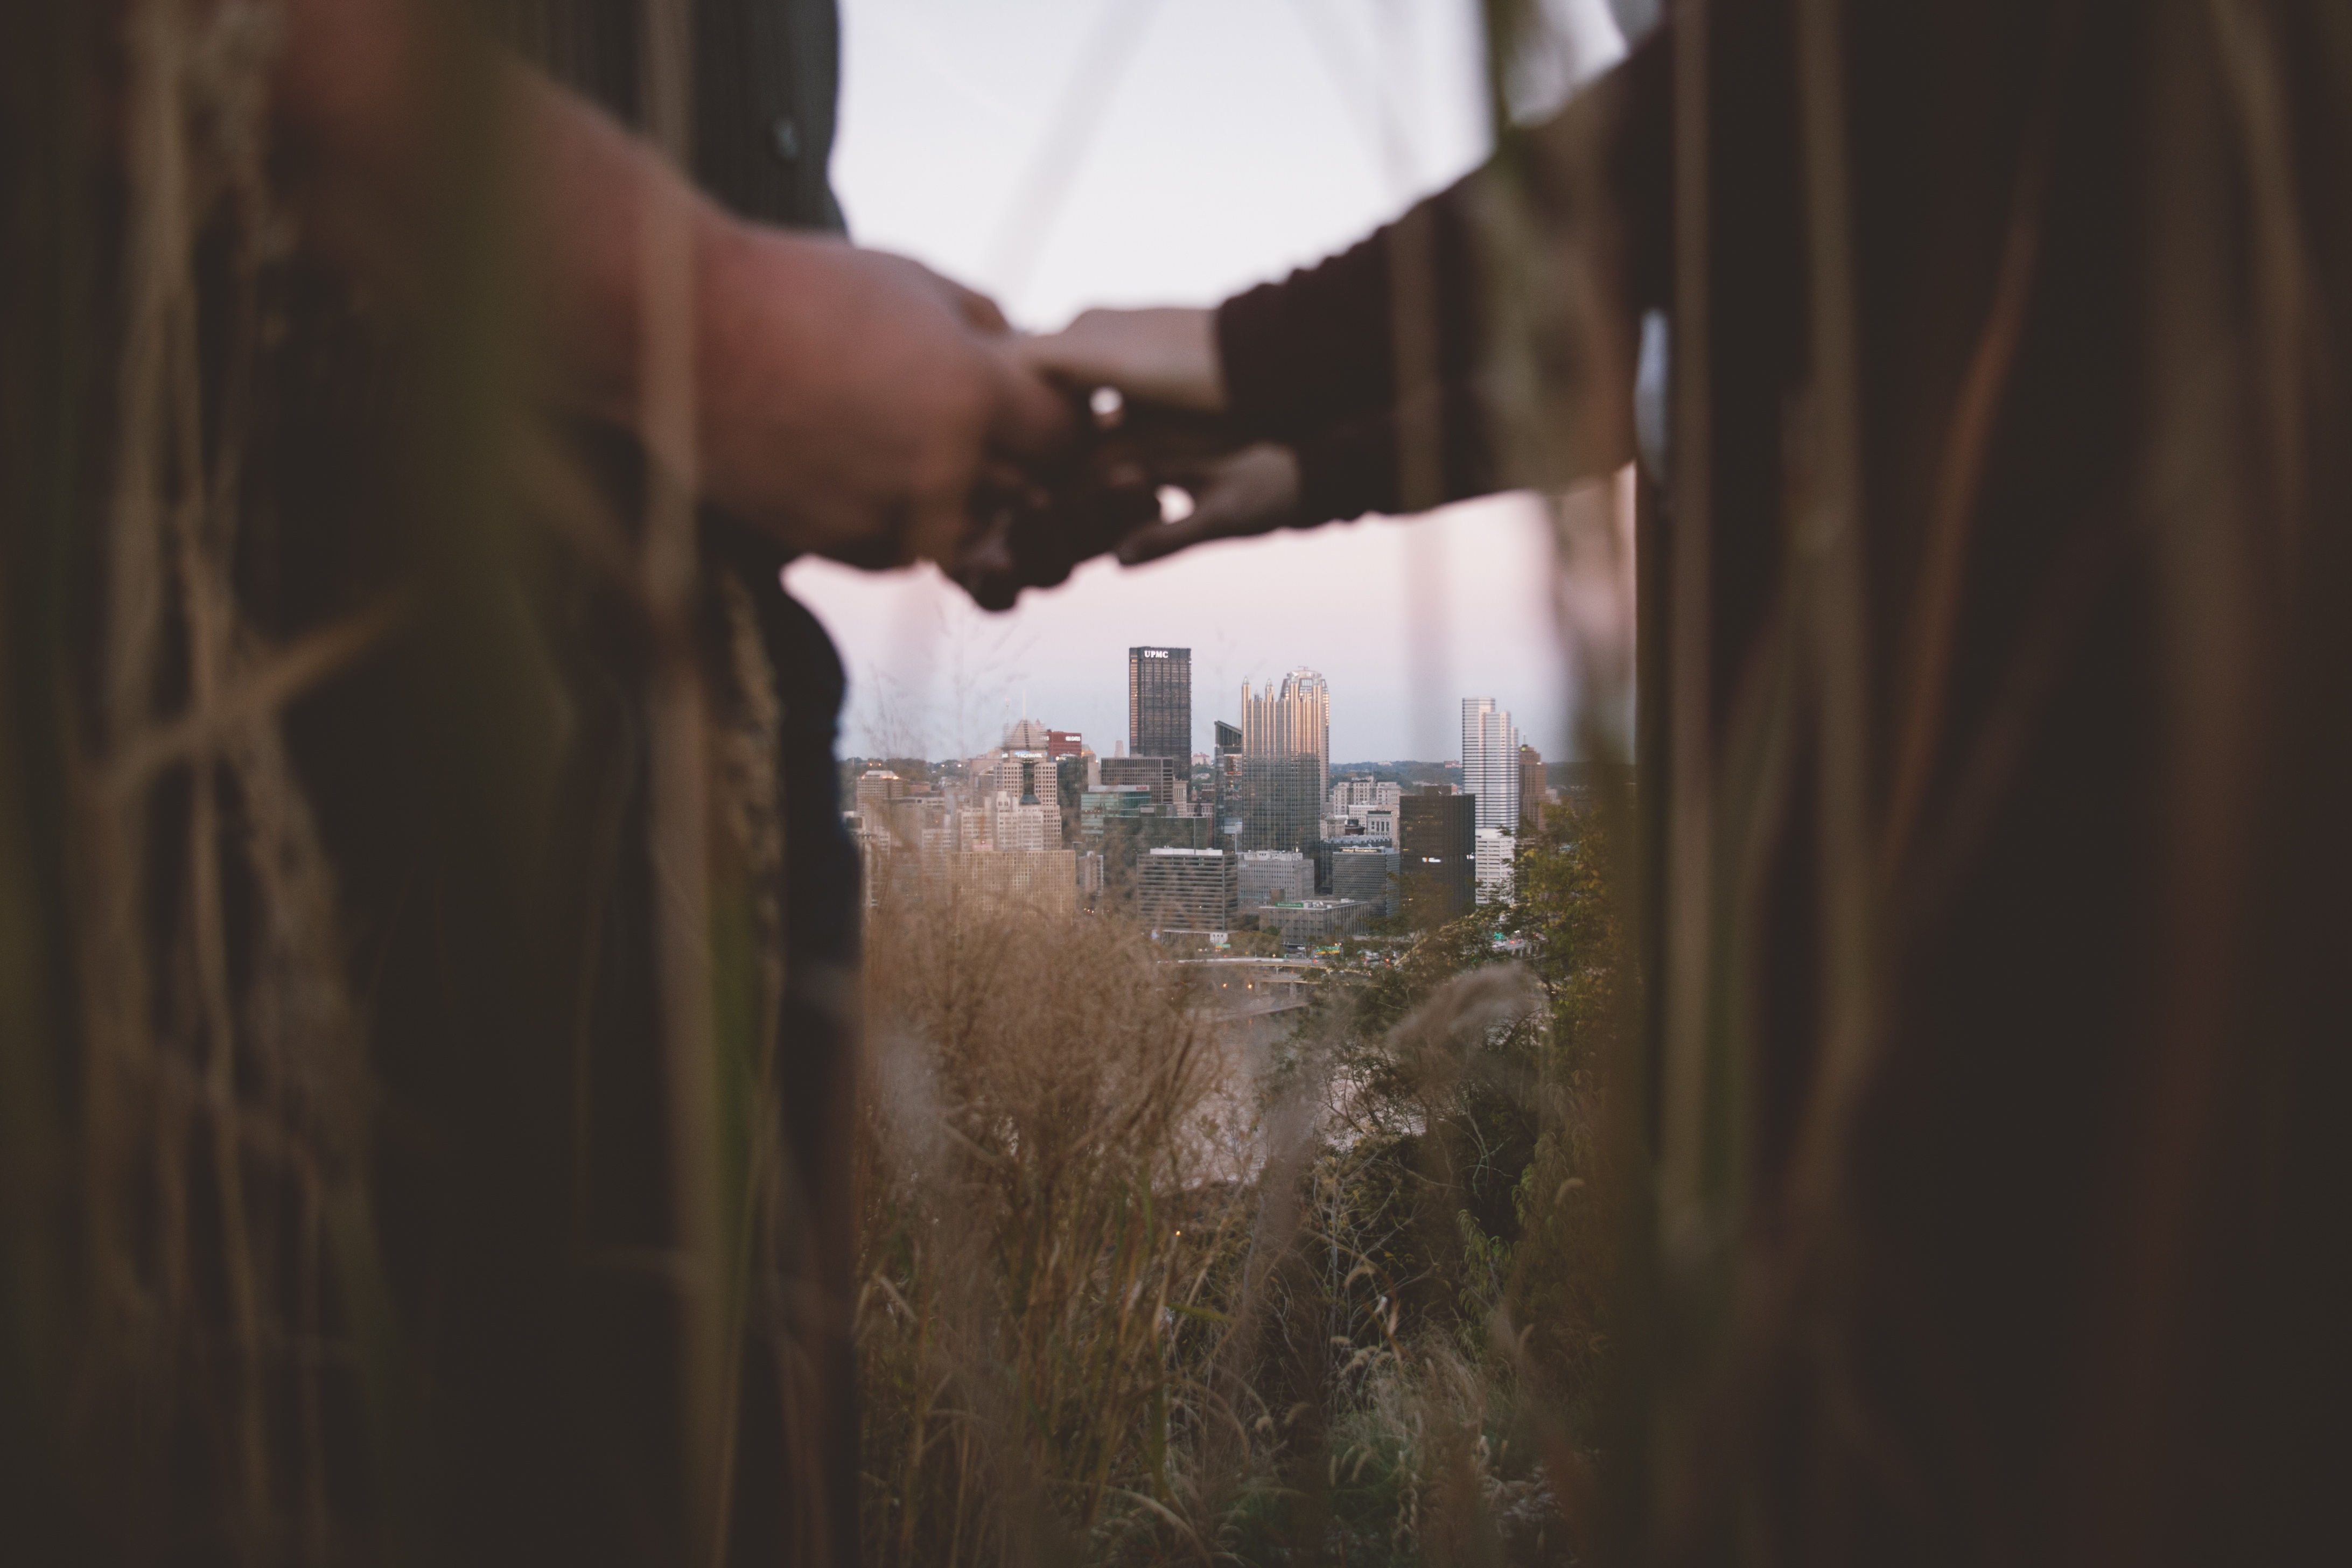
outdoor, light, photography, morning, cityscape, love, hillside, darkness, two, together, marriage, photograph, tender, togetherness